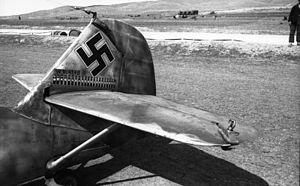
Hans-Joachim Marseille, né le 13 décembre 1919 à Berlin et mort le 30 septembre 1942 vers Sidi-Abd-el-Rahman, est un pilote de chasse allemand, as de l'aviation durant la Seconde Guerre mondiale.